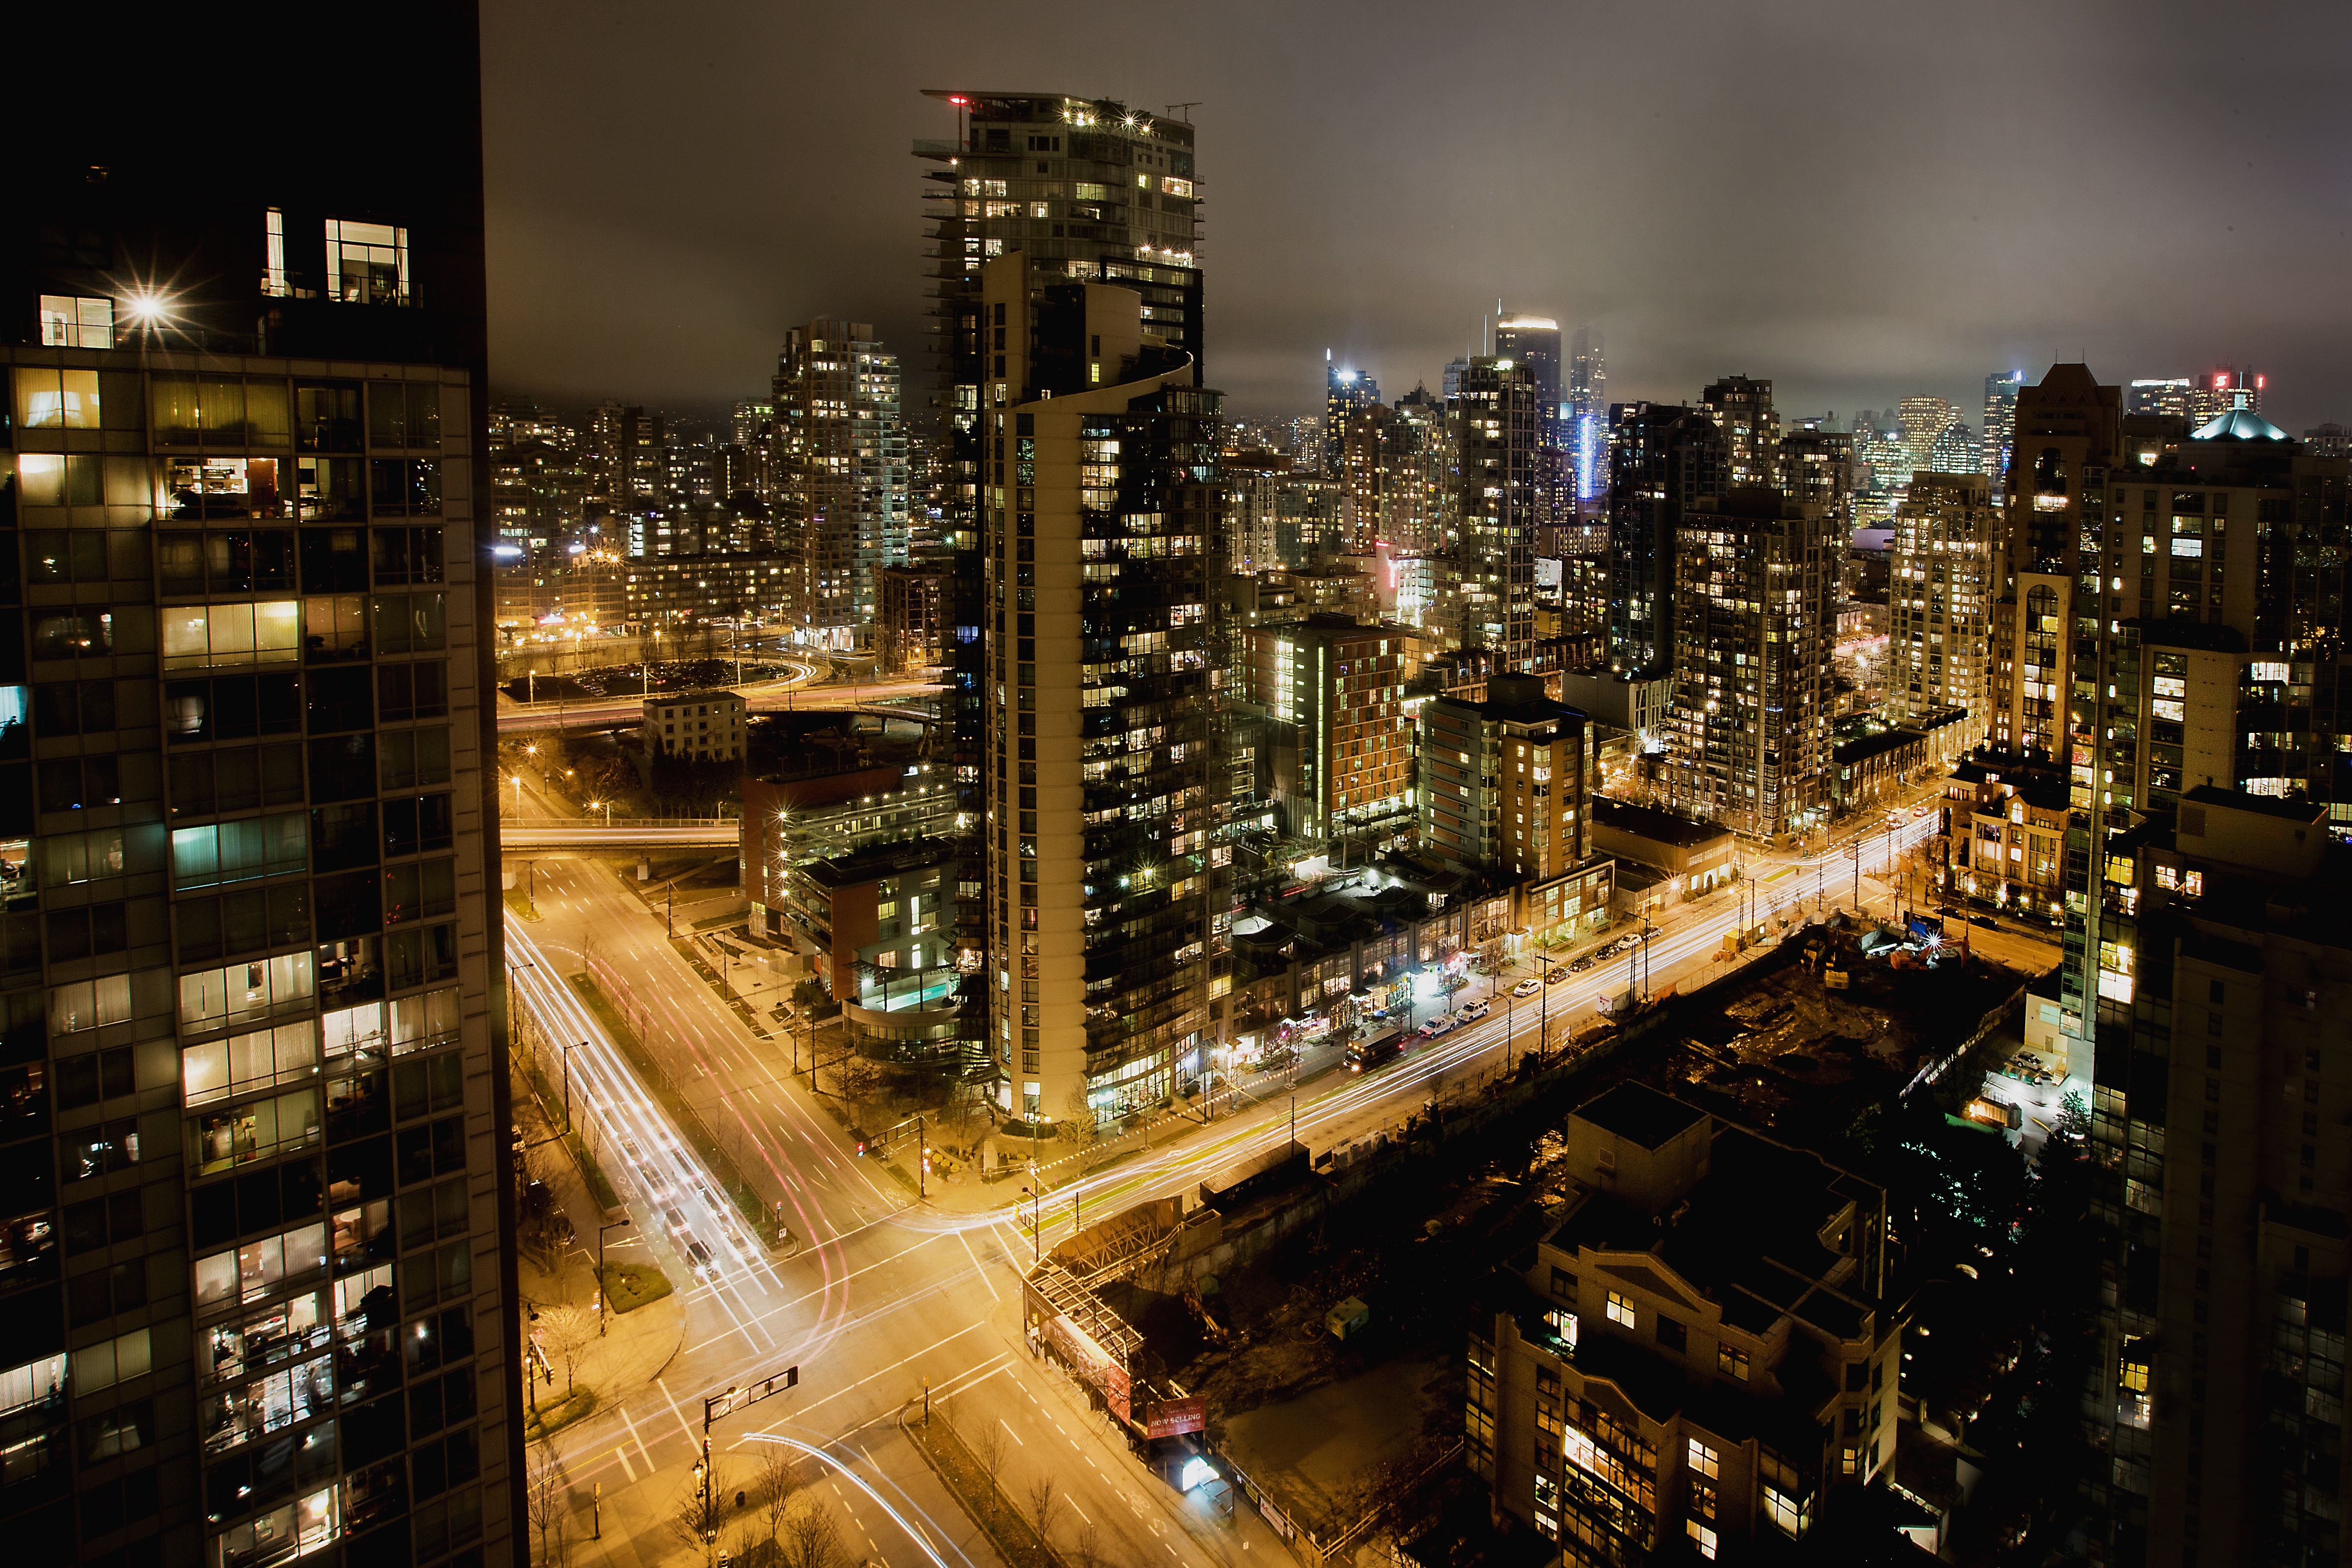
skyline, night, city, skyscraper, cityscape, downtown, evening, tower block, metropolis, aerial photography, urban area, residential area, human settlement, metropolitan area